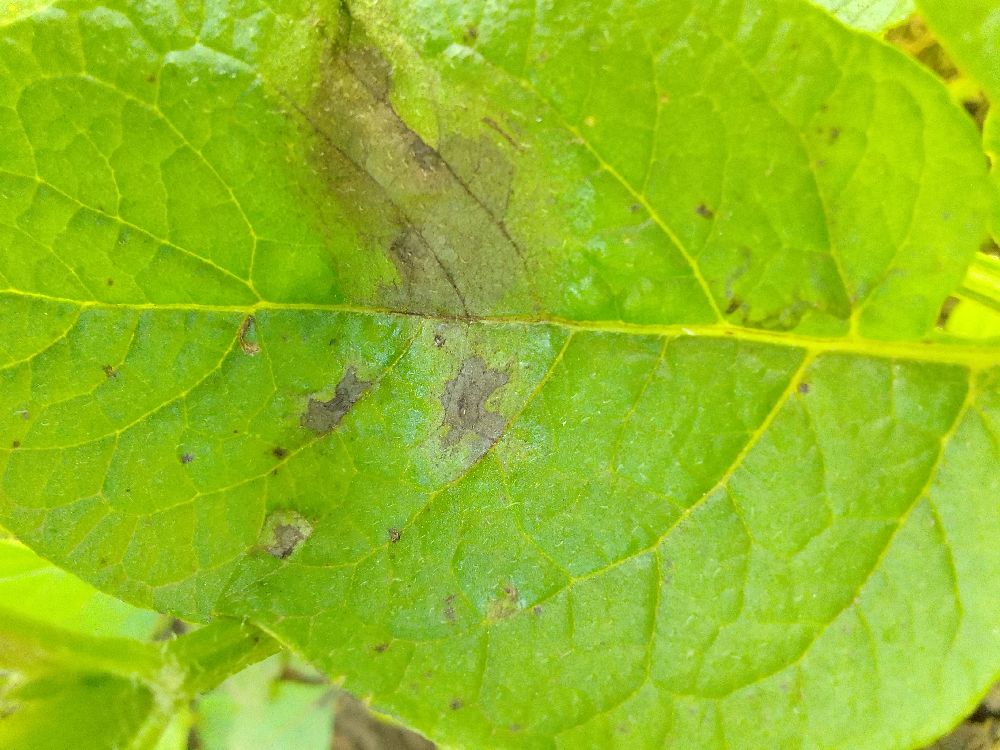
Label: Late blight